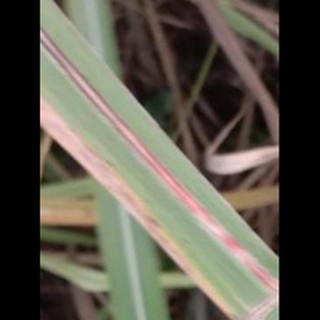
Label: sugarcane_red_rot